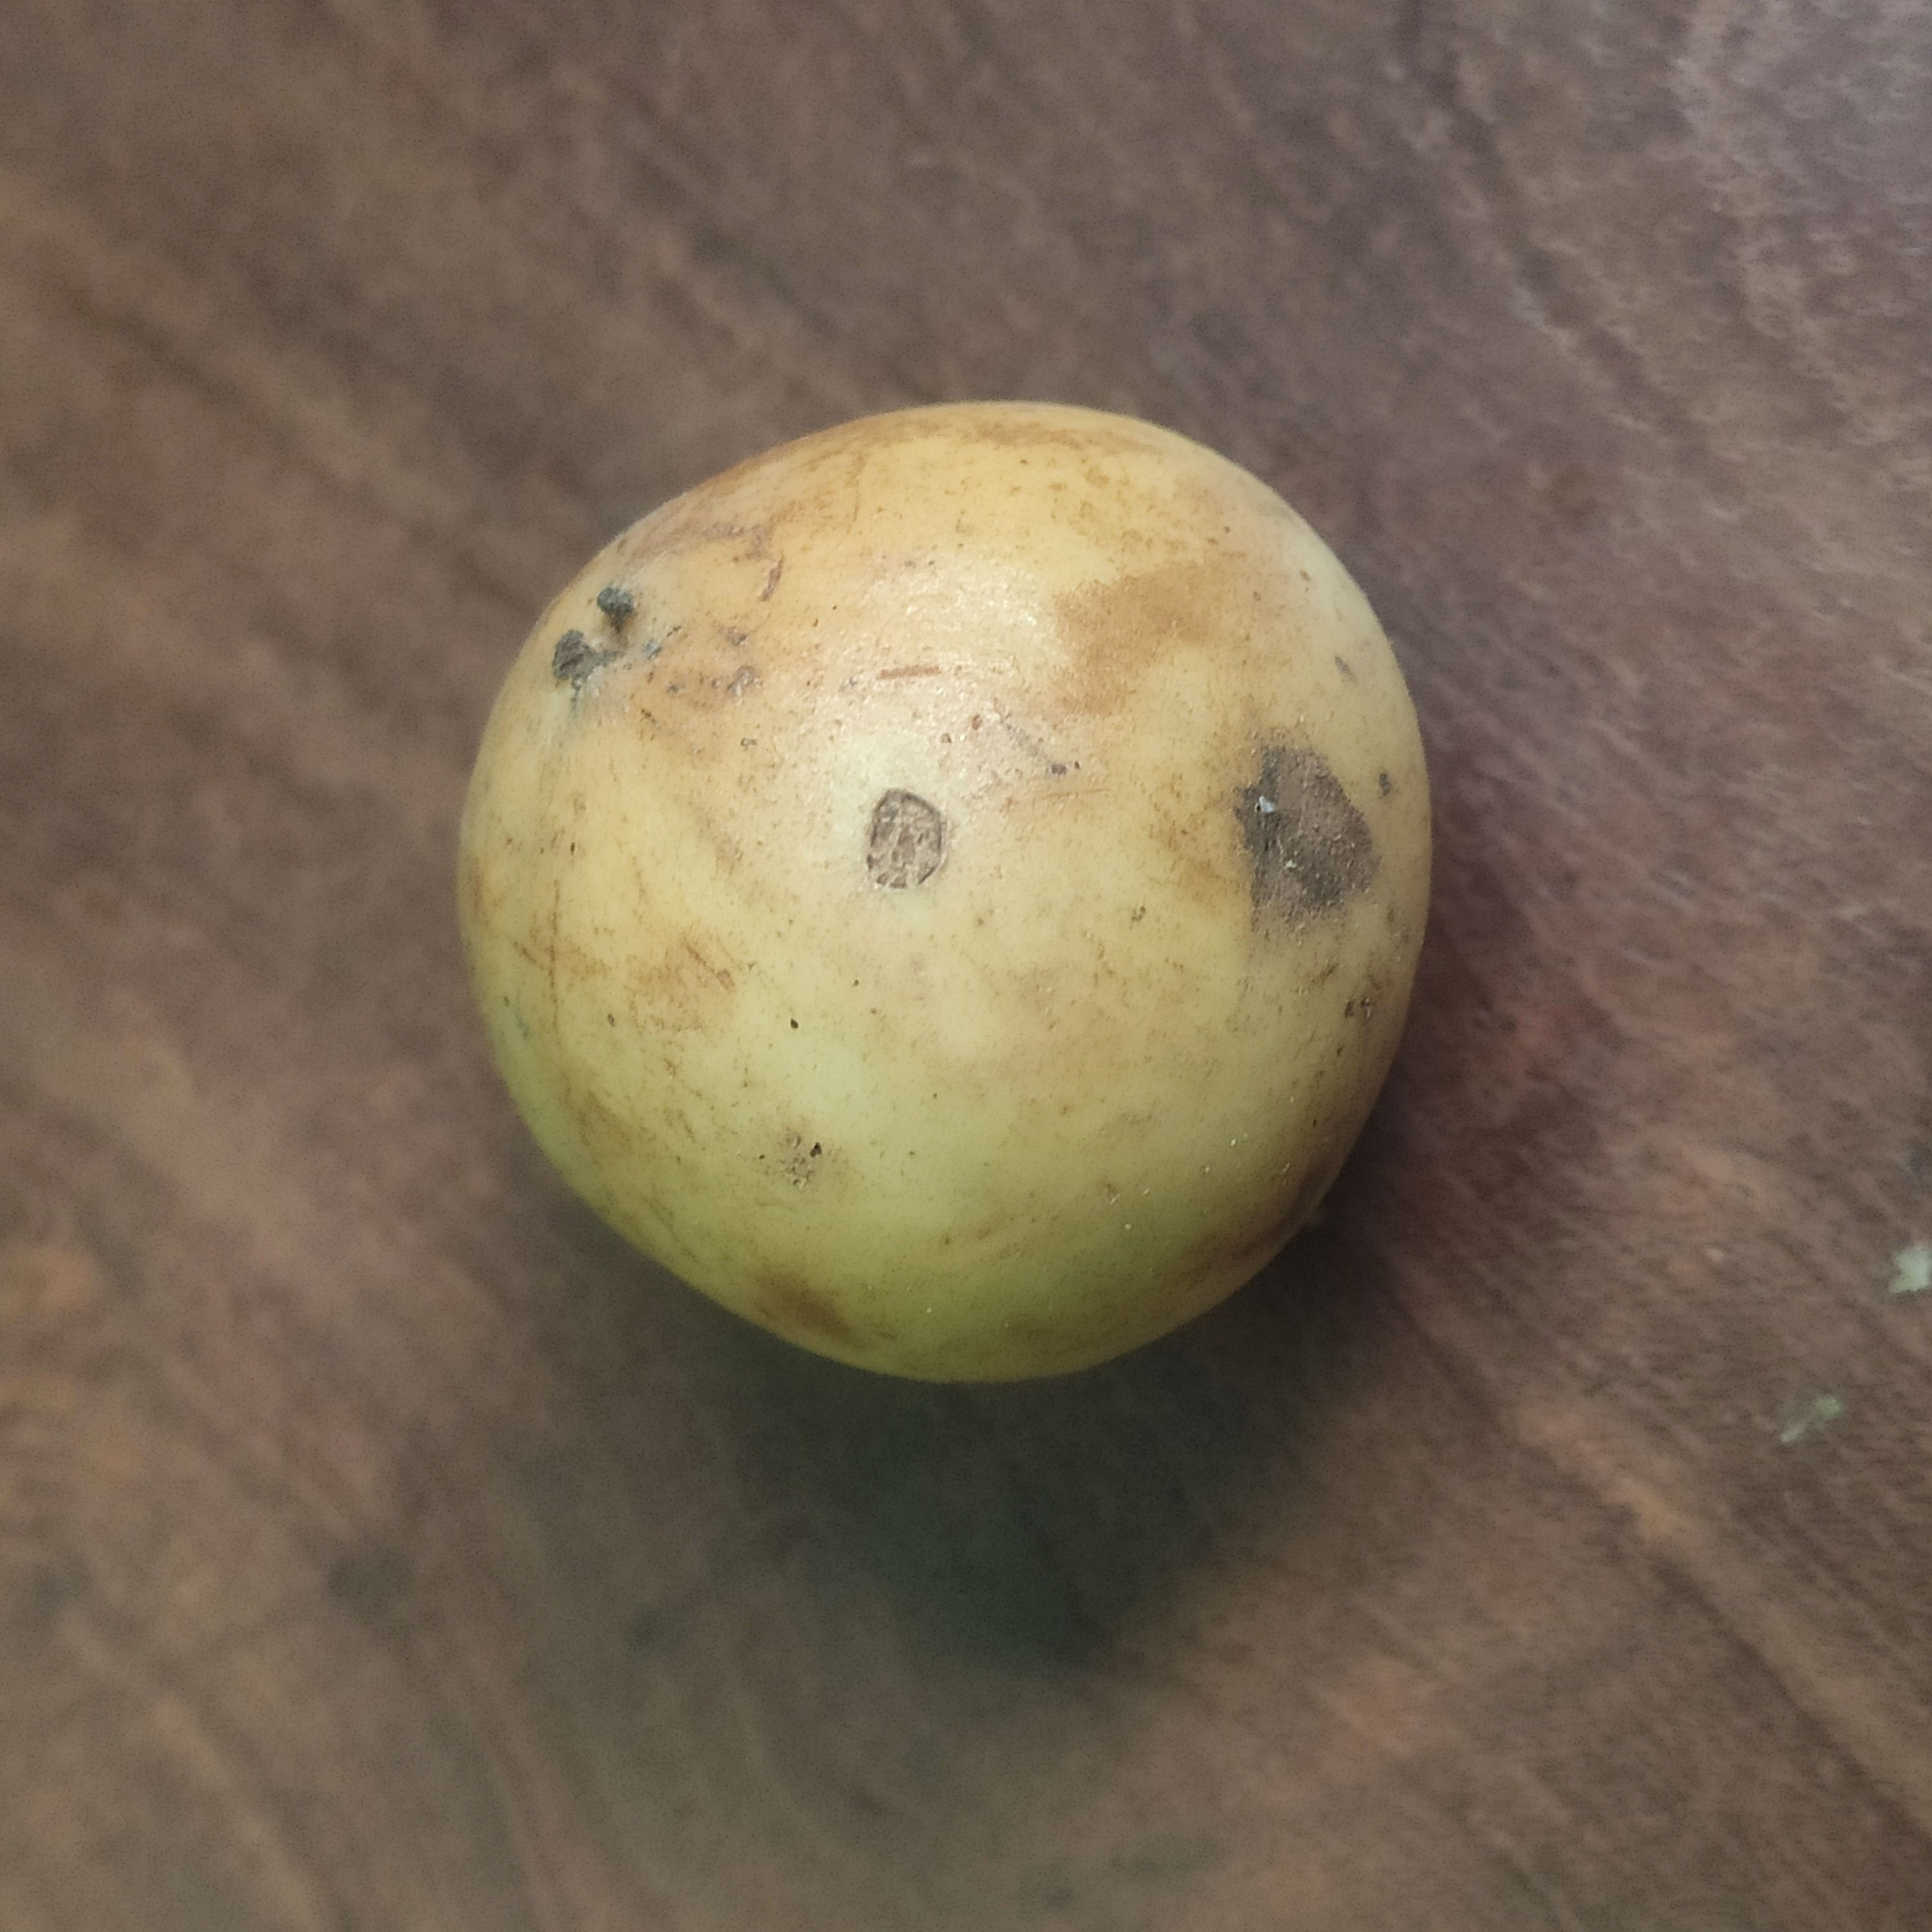
Fruit: burmese-grape
Grade: 2nd-grade